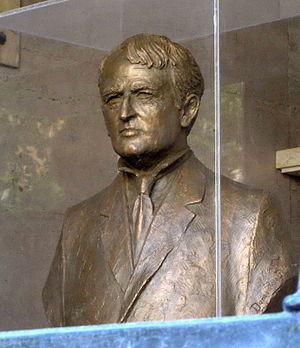
Dezső Szabó, né le 10 juin 1879 à Kolozsvár en Transylvanie et mort le 5 janvier 1945 à Budapest, était professeur de hongrois et de français et a enseigné dans plusieurs villes de province, il était aussi linguiste et écrivain.